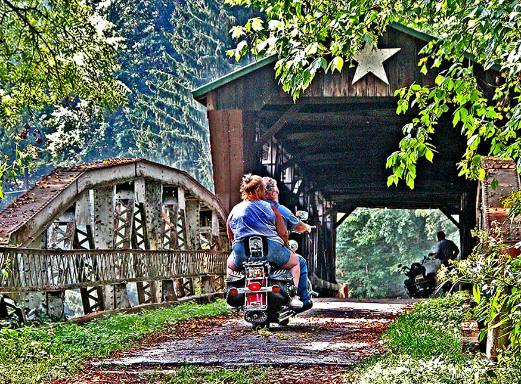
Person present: Yes